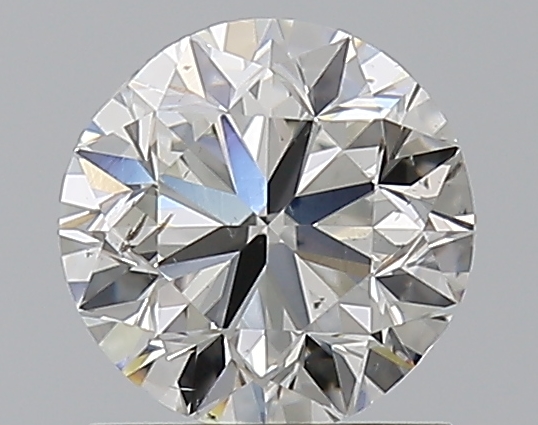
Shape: round
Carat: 1
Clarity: SI1
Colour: H
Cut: VG
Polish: EX
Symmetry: GD
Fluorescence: N
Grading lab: GIA
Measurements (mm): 6.1 x 6.22 x 4.01